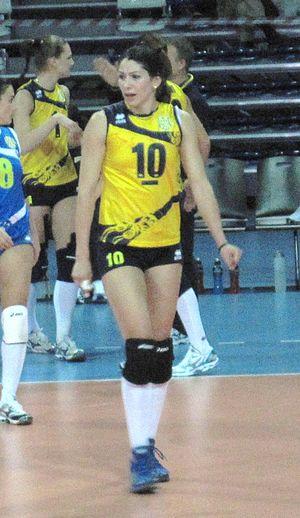
Radosveta Teneva est une ancienne joueuse bulgare de volley-ball née le 21 novembre 1980 à Etropole. Elle mesure 1,83 m et jouait au poste de réceptionneuse-attaquante. Elle a totalisé 5 sélections en équipe de Bulgarie.